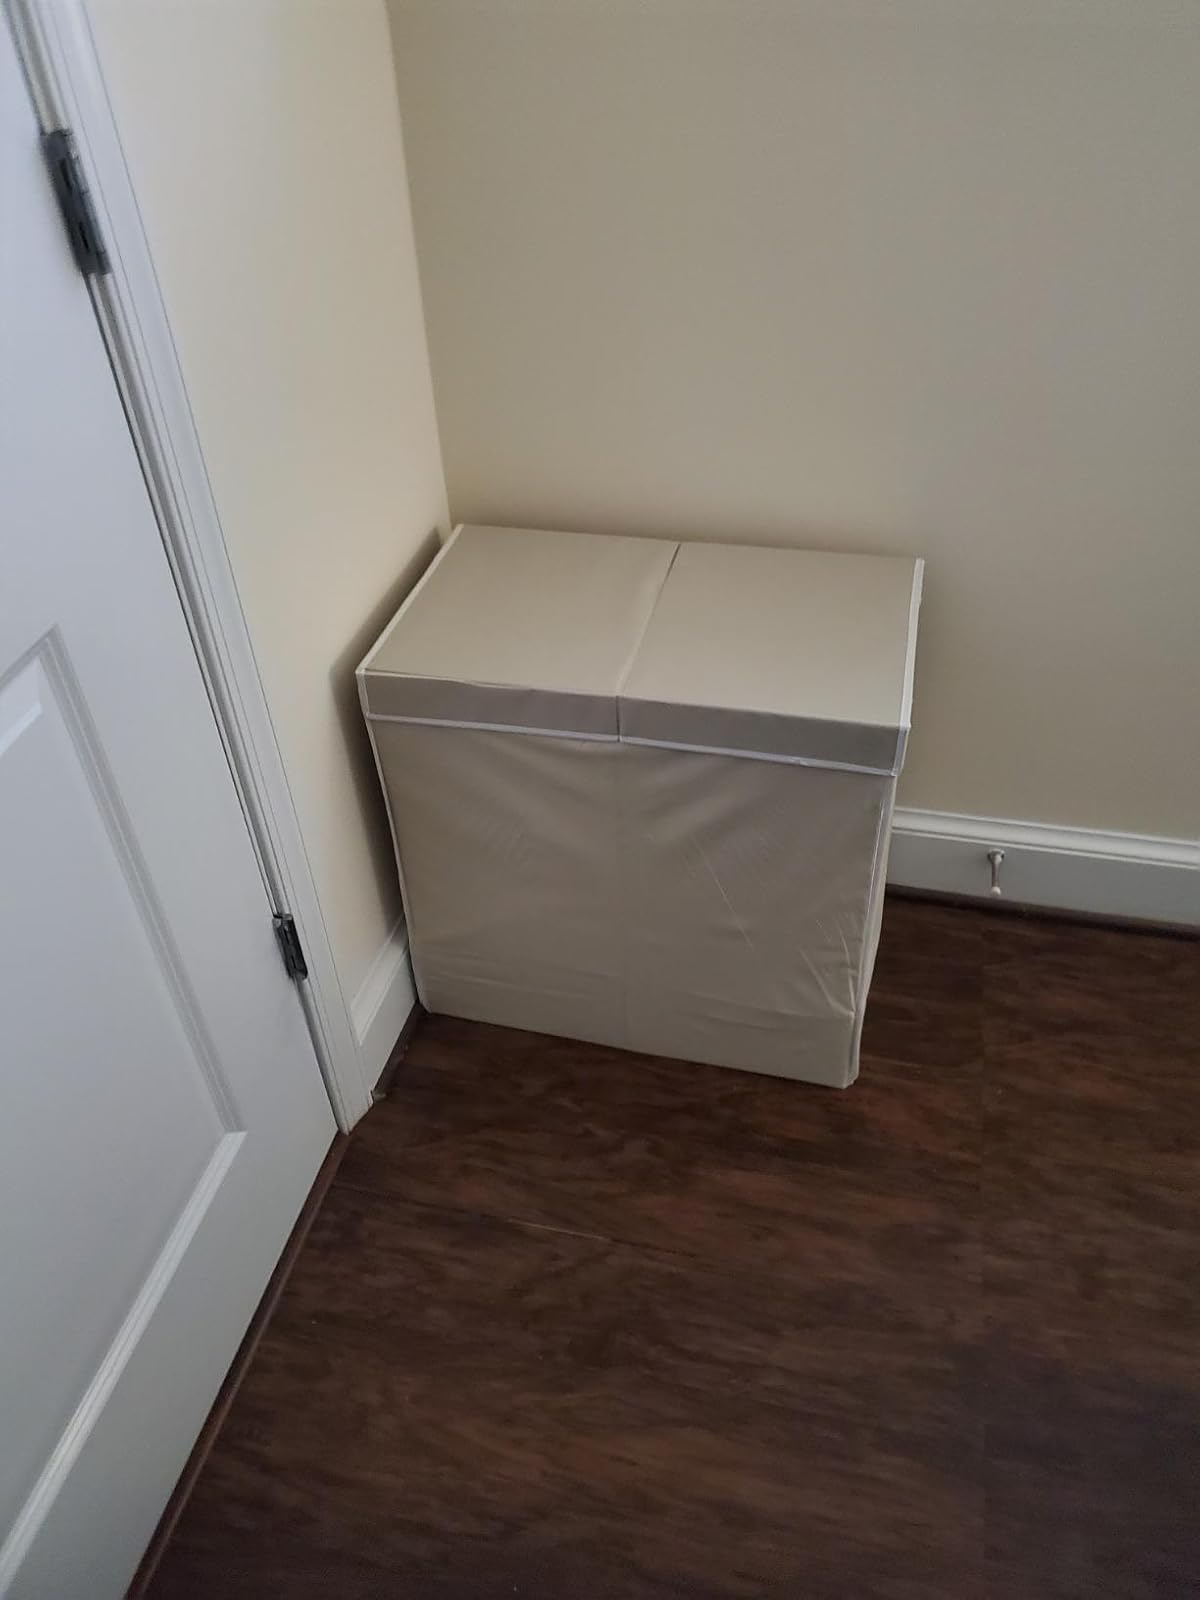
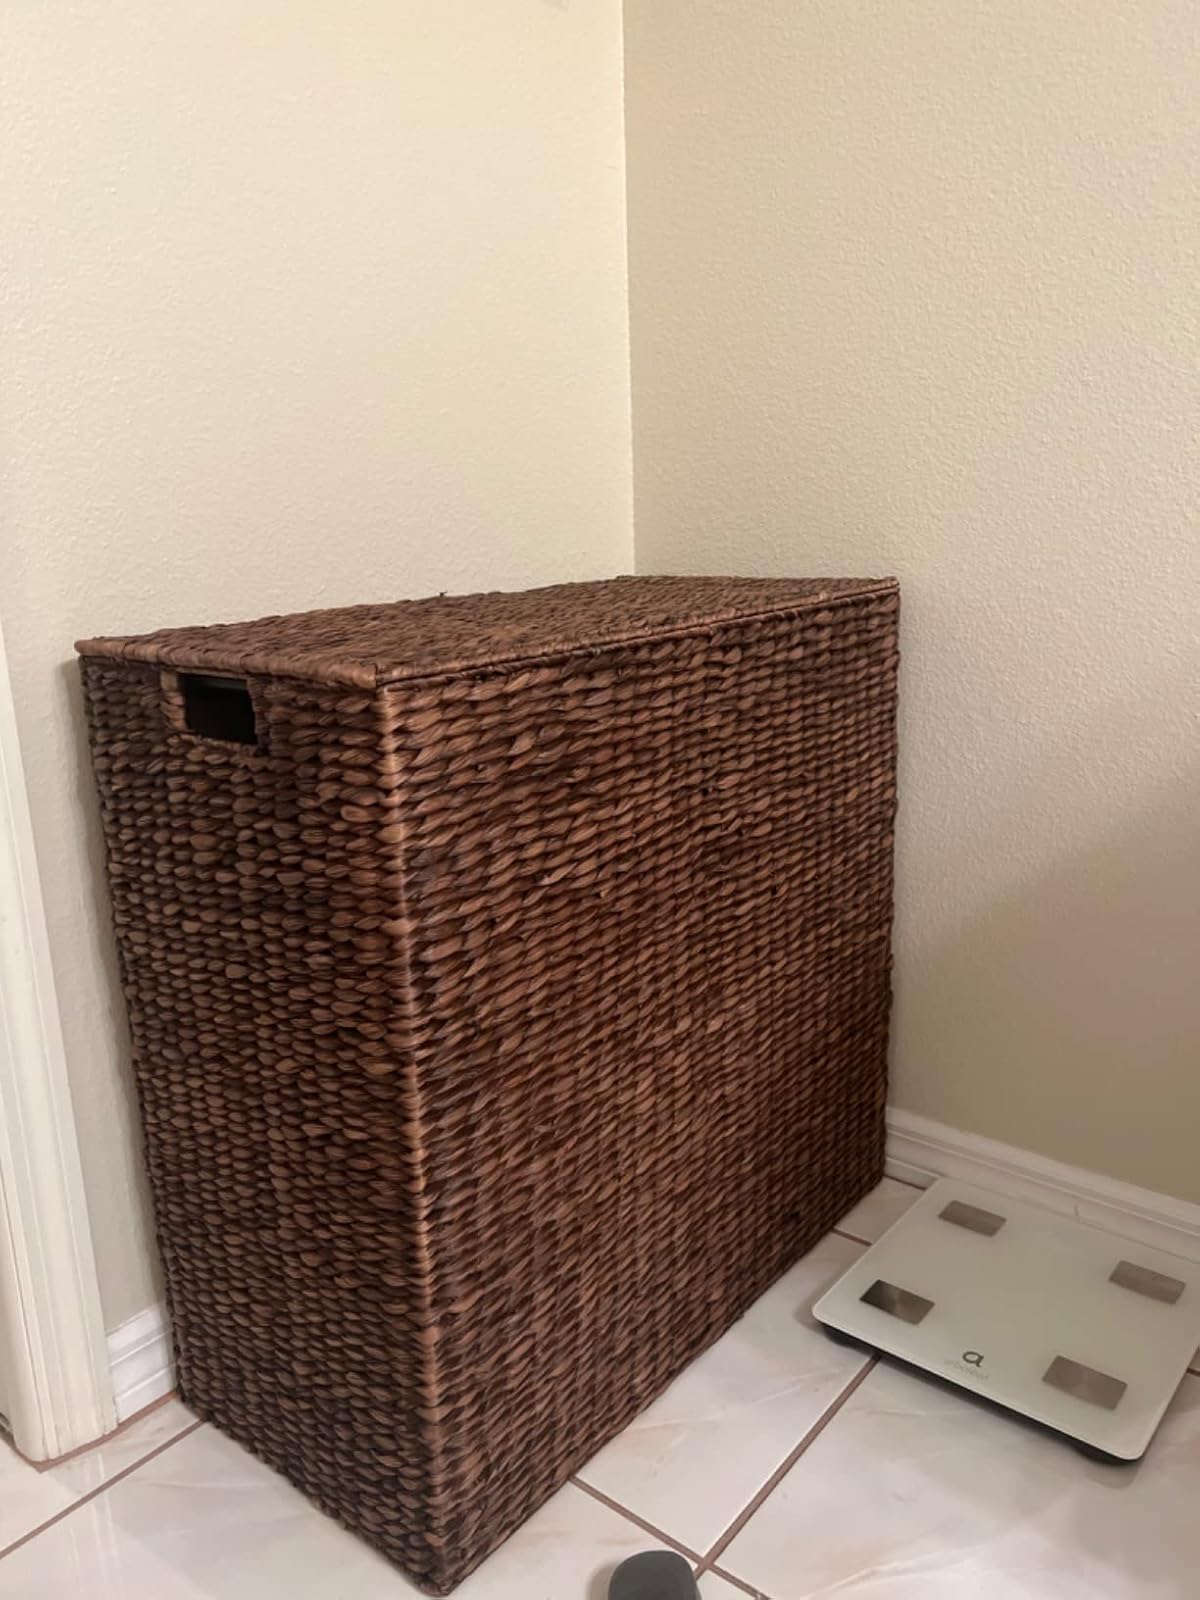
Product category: items_hamper
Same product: no